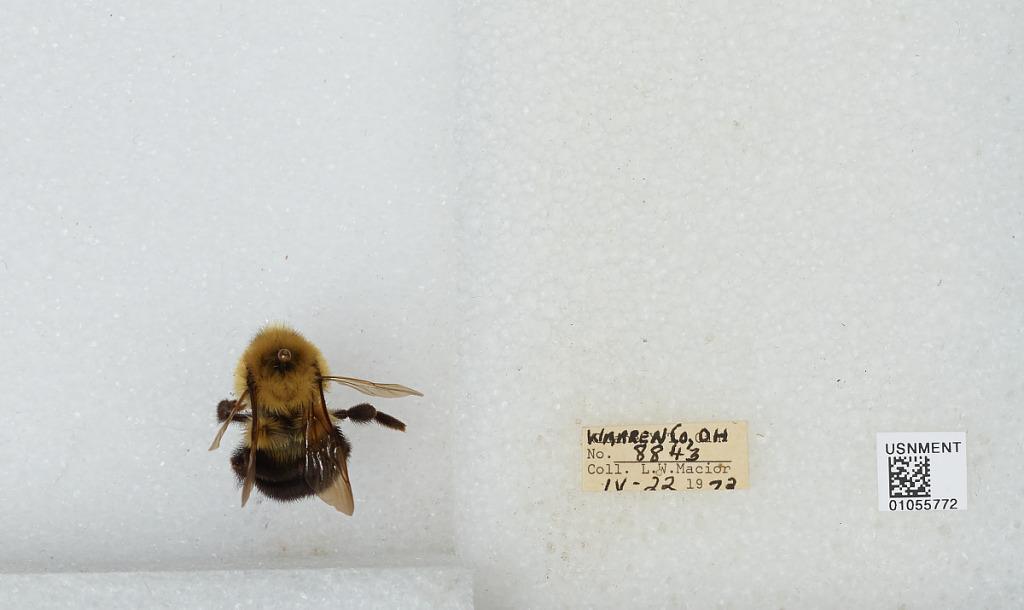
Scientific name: Bombus (Pyrobombus) bimaculatus Cresson
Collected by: L. Macior
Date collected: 1972-4-22
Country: United States
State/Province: Ohio
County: Warren
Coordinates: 39.4242, -84.1856